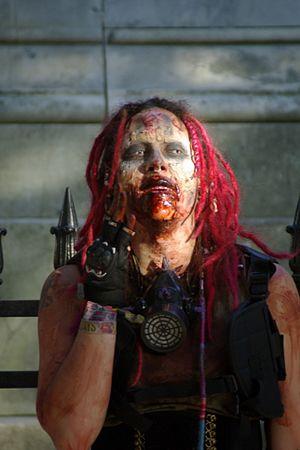
Zombies dans la Place des Vosges, Les Marais, Paris